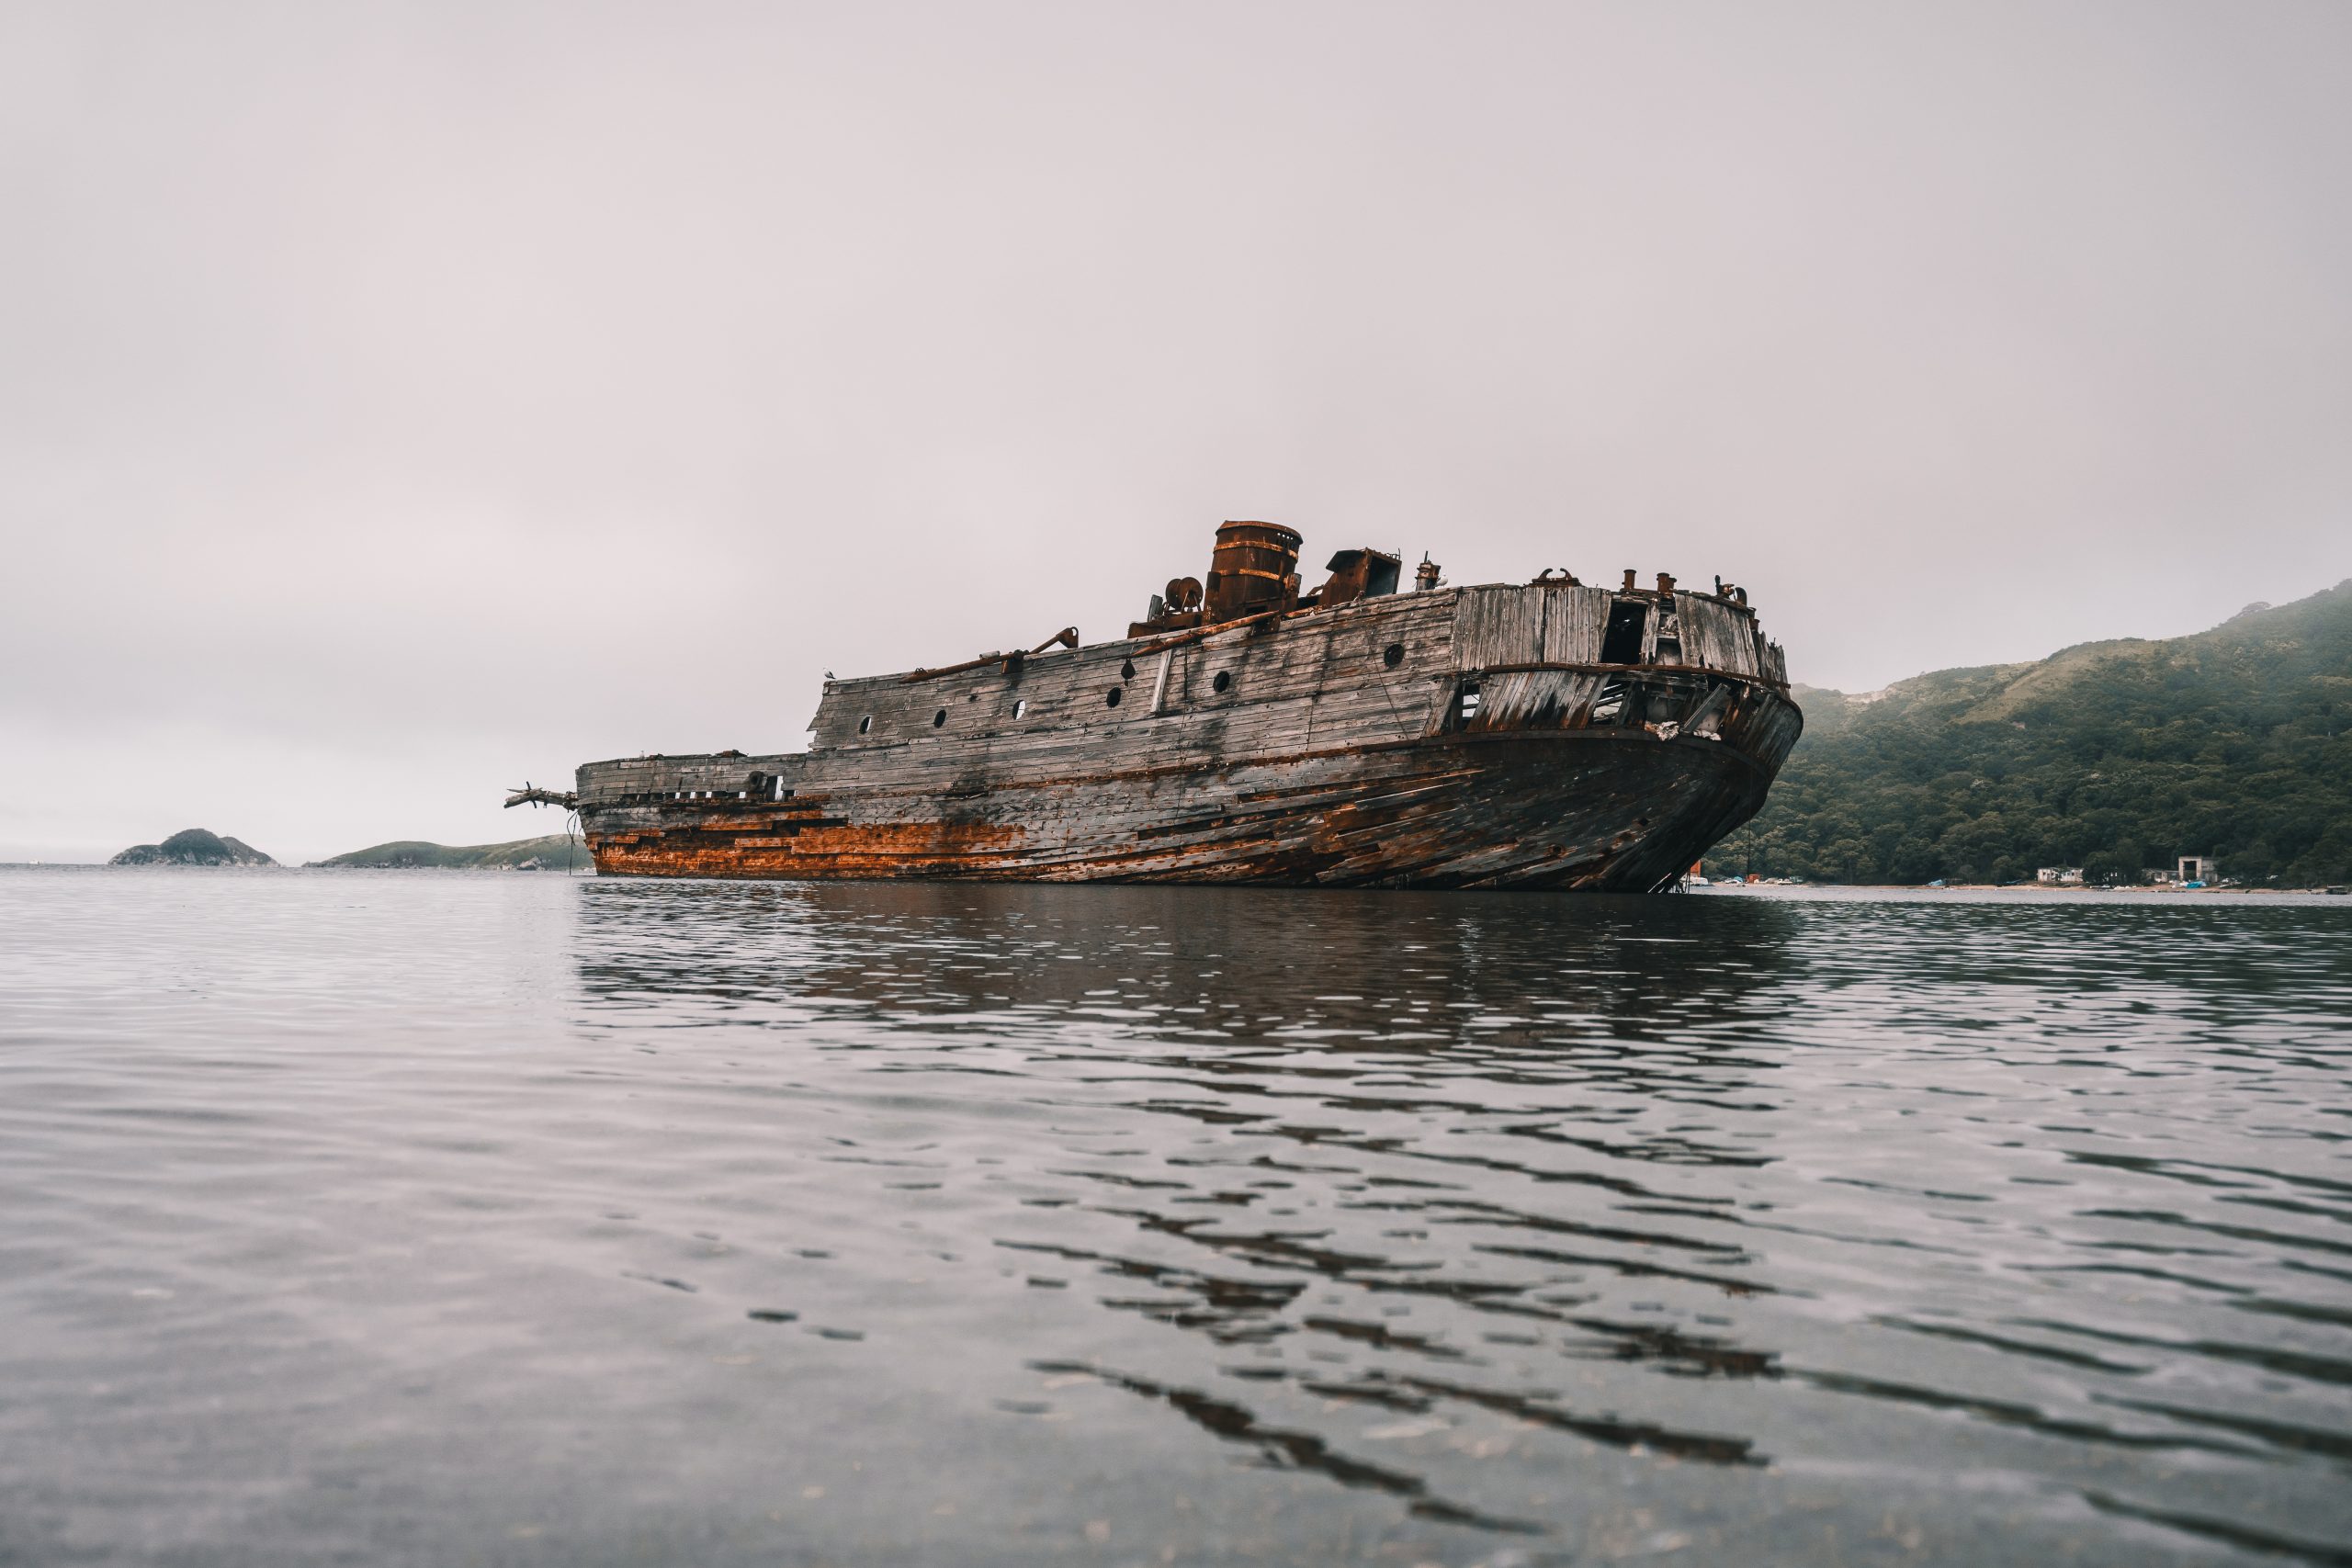
water, sky, boat, watercraft, fluid, vehicle, lake, wind wave, ship, horizon, cloud, landscape, shipwreck, coast, rock, channel, ocean, water transportation, loch, wave, liquid, lake district, headland, naval architecture, hill, tide